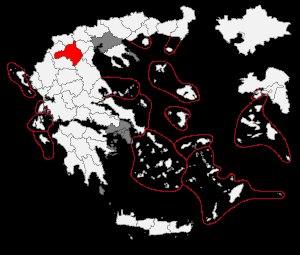
La circonscription de Kozani est une circonscription législative de la Grèce. Elle correspond au territoire du nome de Kozani. Elle compte 163 418 électeurs inscrits en janvier 2015.